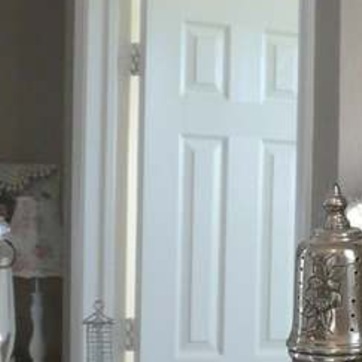
Material: mirror